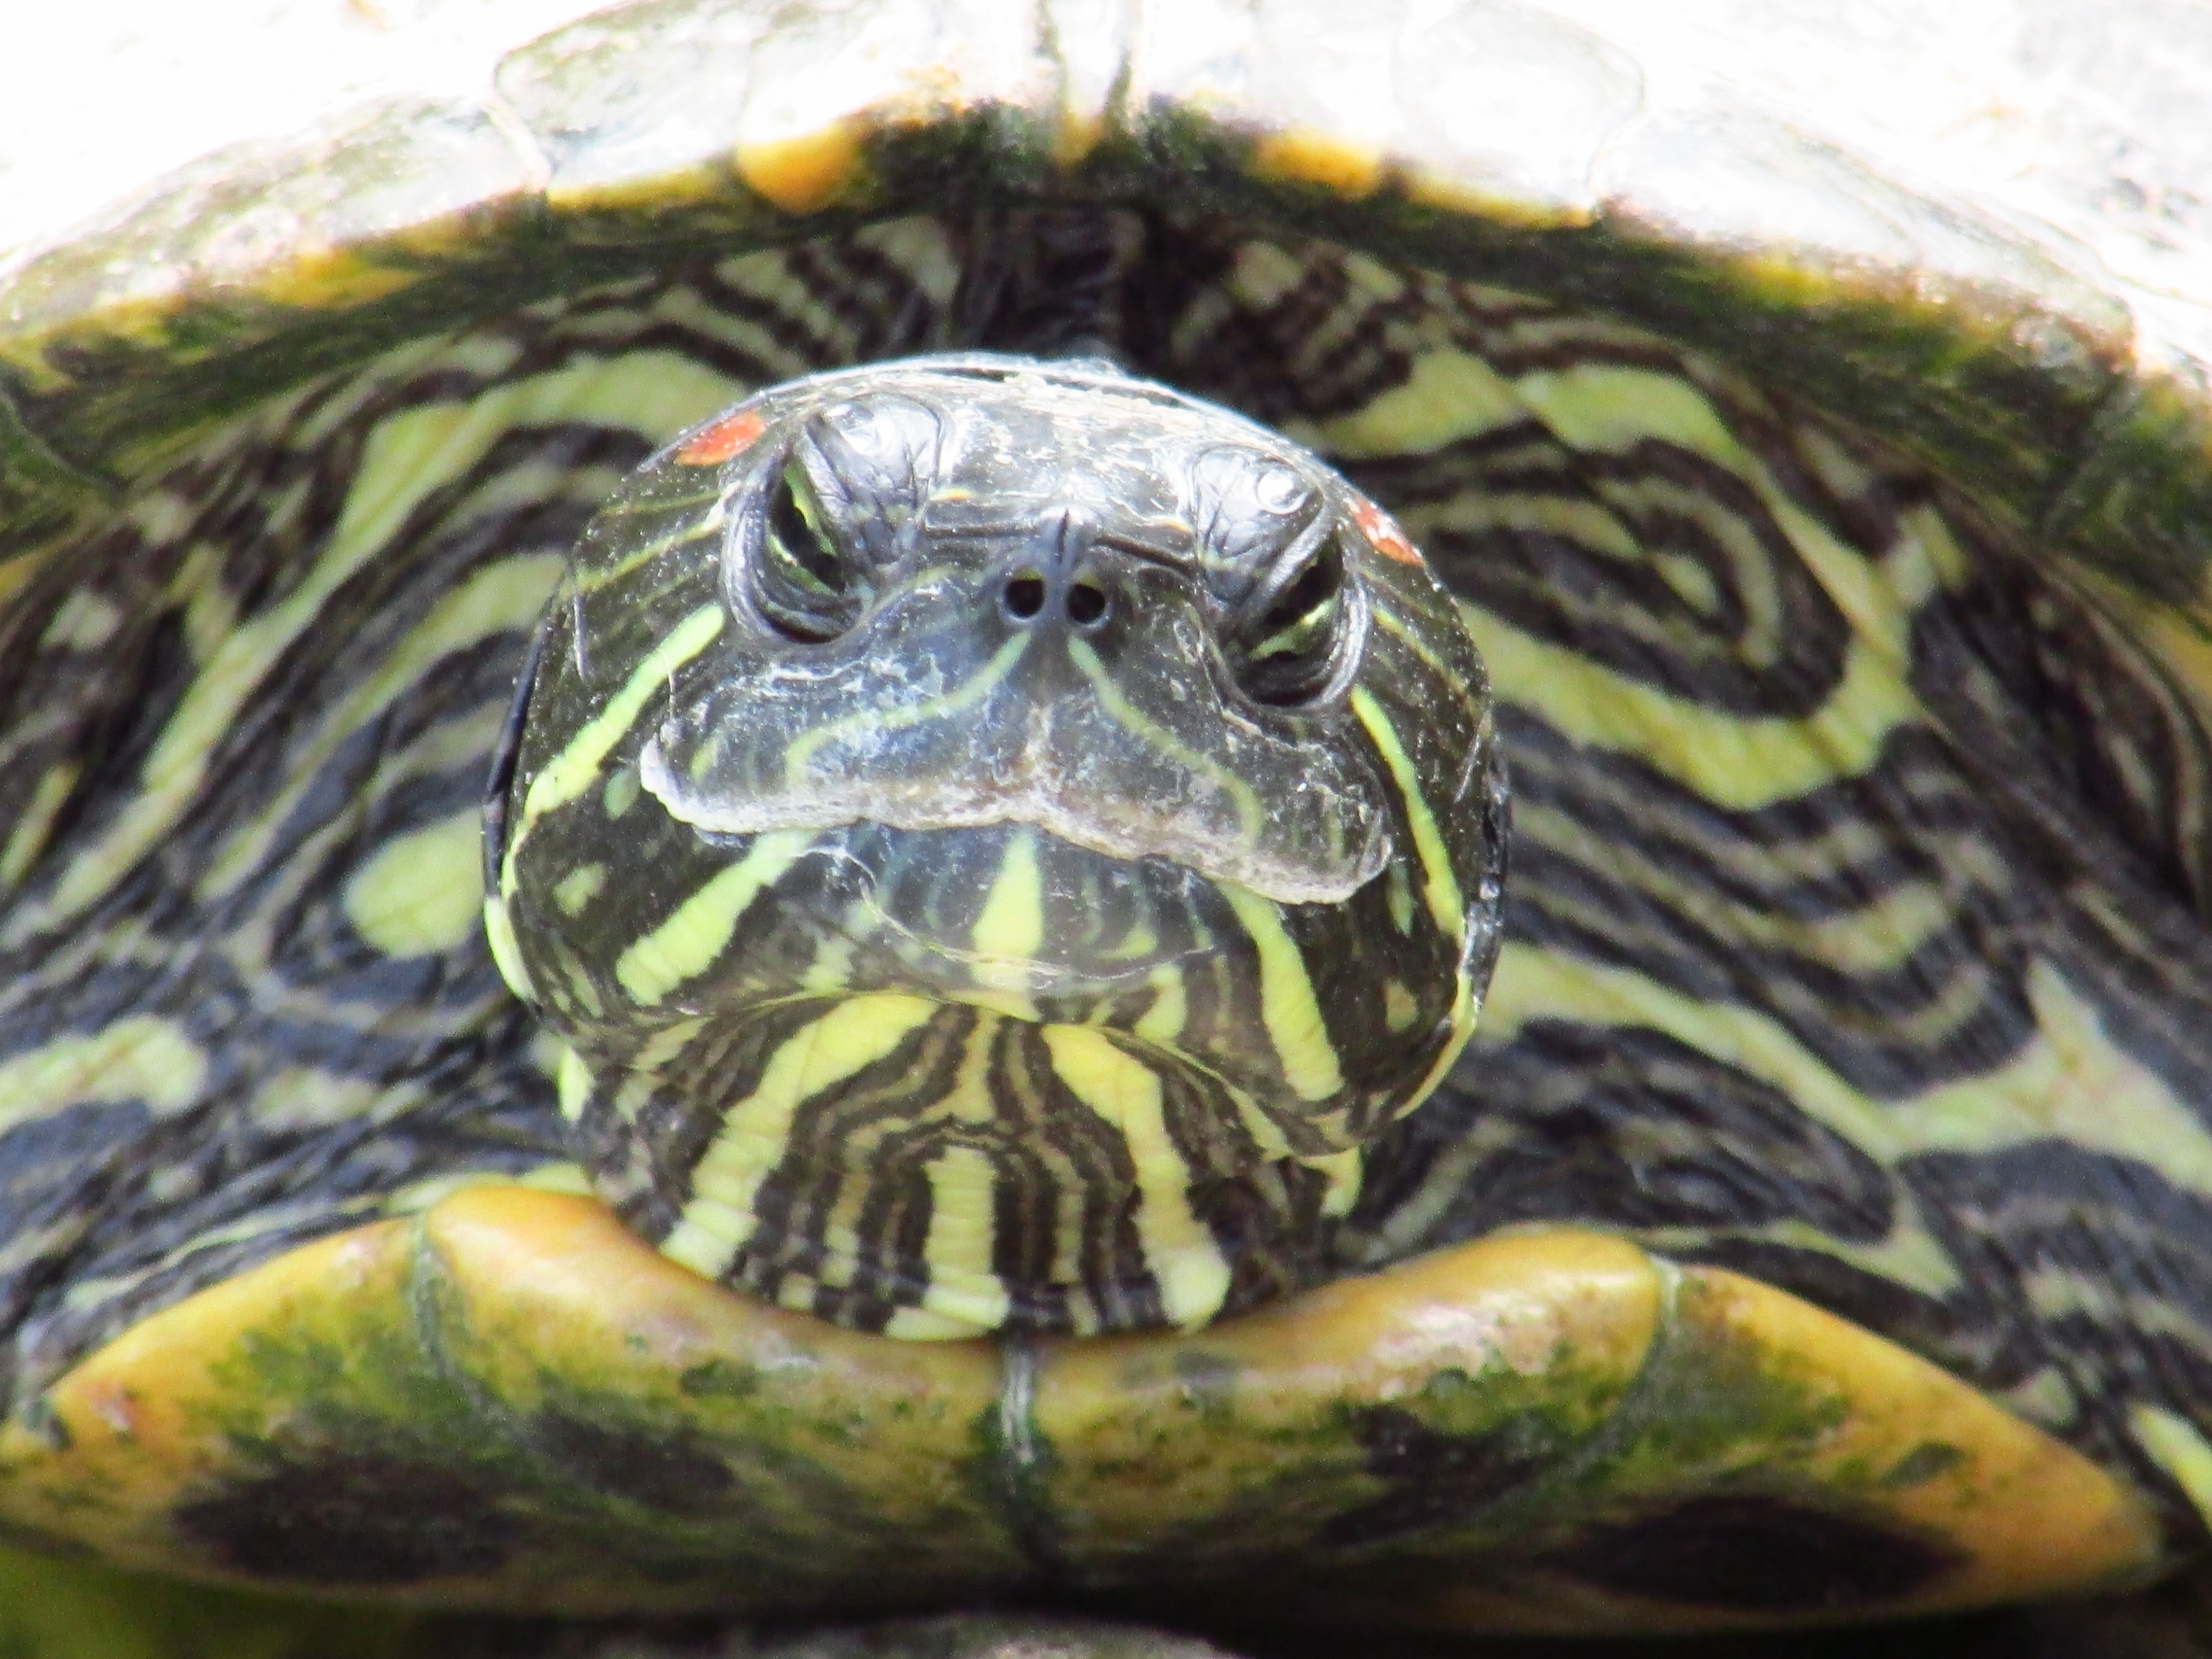
wildlife, zoo, macro, biology, turtle, reptile, fauna, stripes, tortoise, vertebrate, box turtle, emydidae